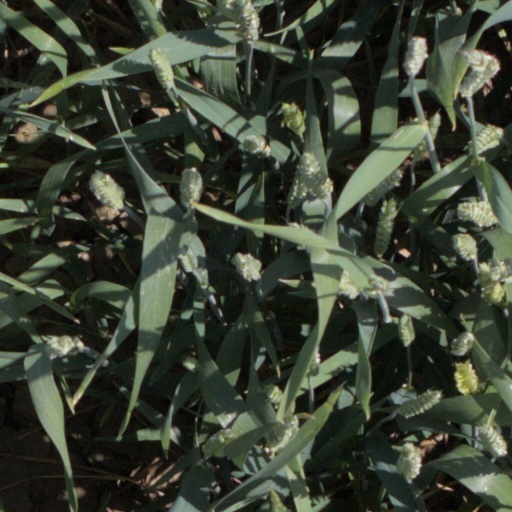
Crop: wheat